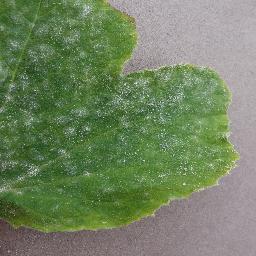
Label: Squash___Powdery_mildew